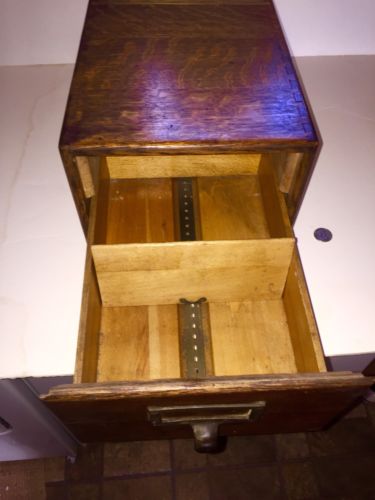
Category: cabinet